Lee County, North Carolina

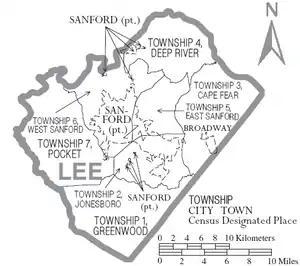
Map of Lee County with municipal and township labels

The county is divided into seven townships, which are both numbered and named: